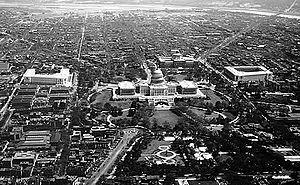
Le Capitole des États-Unis est le bâtiment qui sert de siège au Congrès, le pouvoir législatif des États-Unis. Il est situé dans la capitale fédérale, Washington, D.C. La construction de style néoclassique commence en 1793 et s'achève en 1812. Il est constitué d'un dôme et de deux ailes. L’aile nord est le siège du Sénat et l’aile sud est celle de la Chambre des représentants.